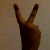
The image shows a hand gesture representing the number 2 in Indian Sign Language.